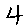
Label: 4